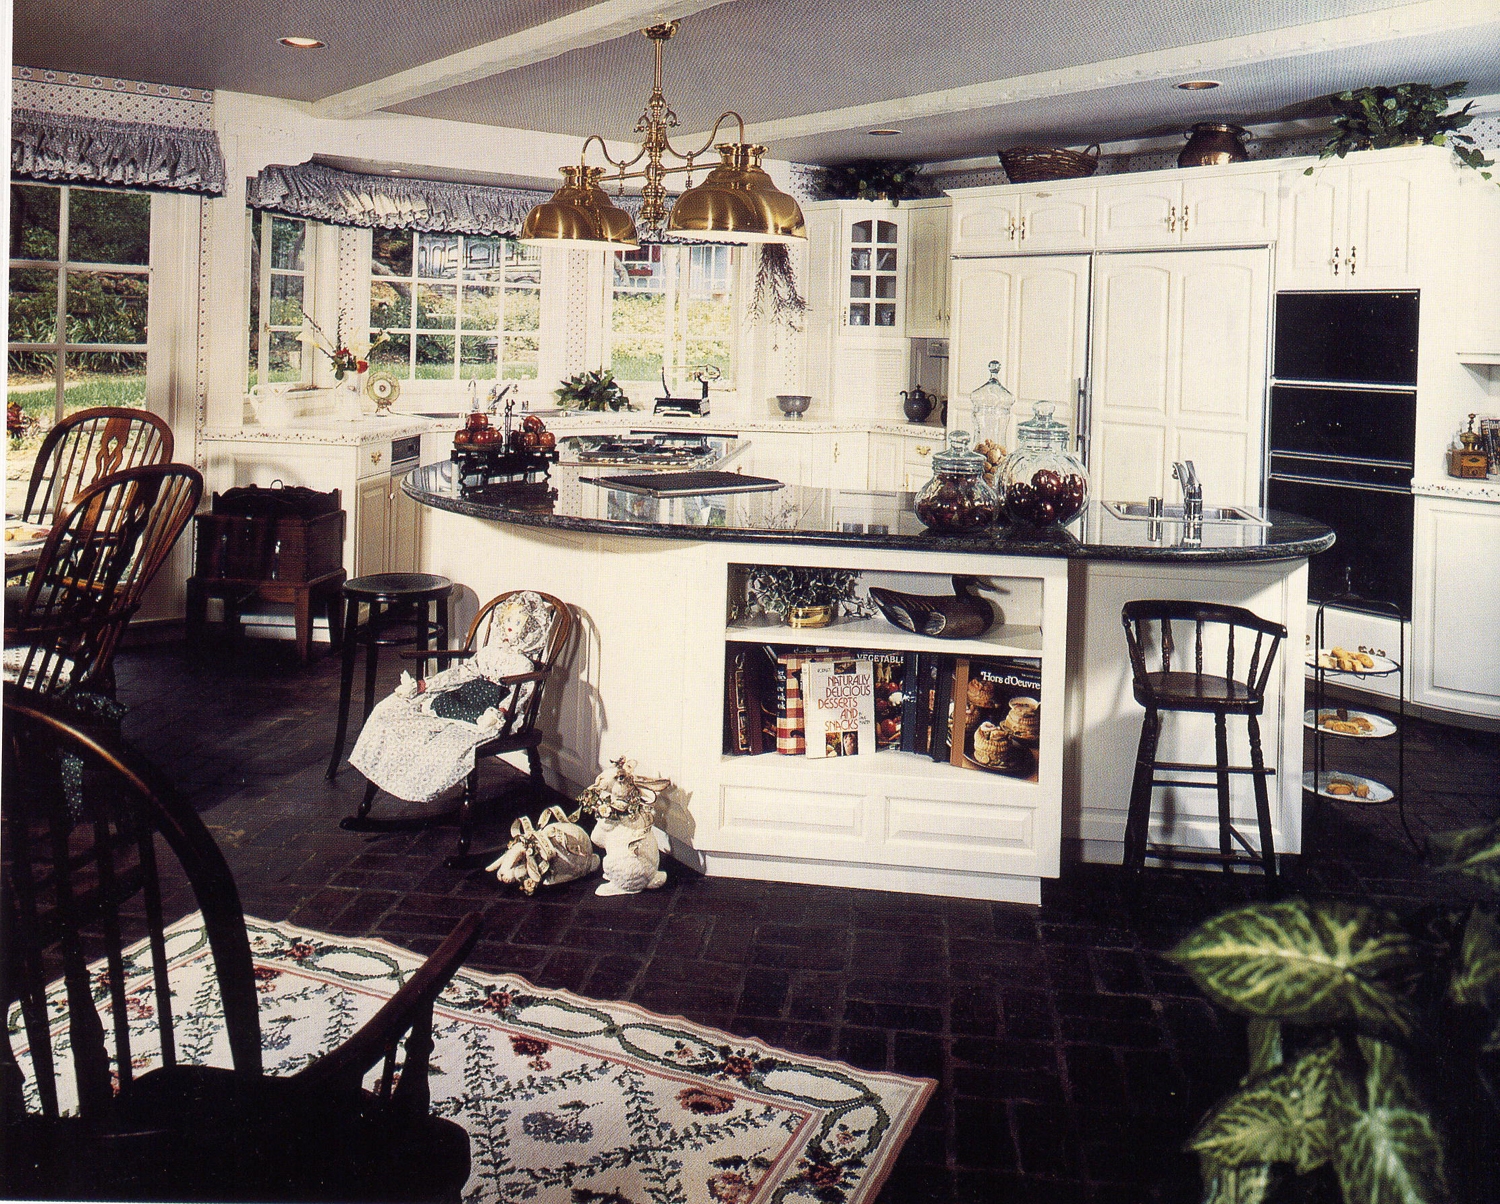
Room type: kitchen